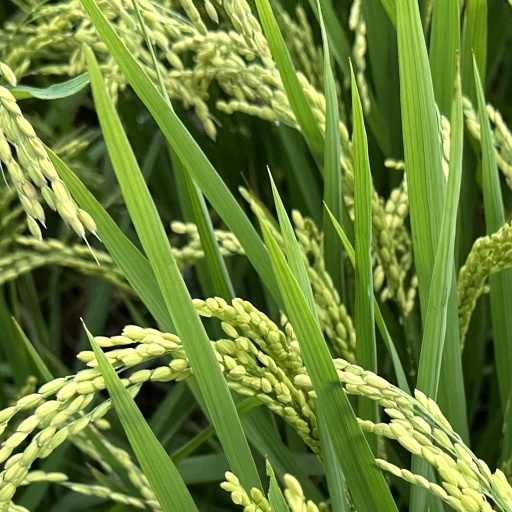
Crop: rice